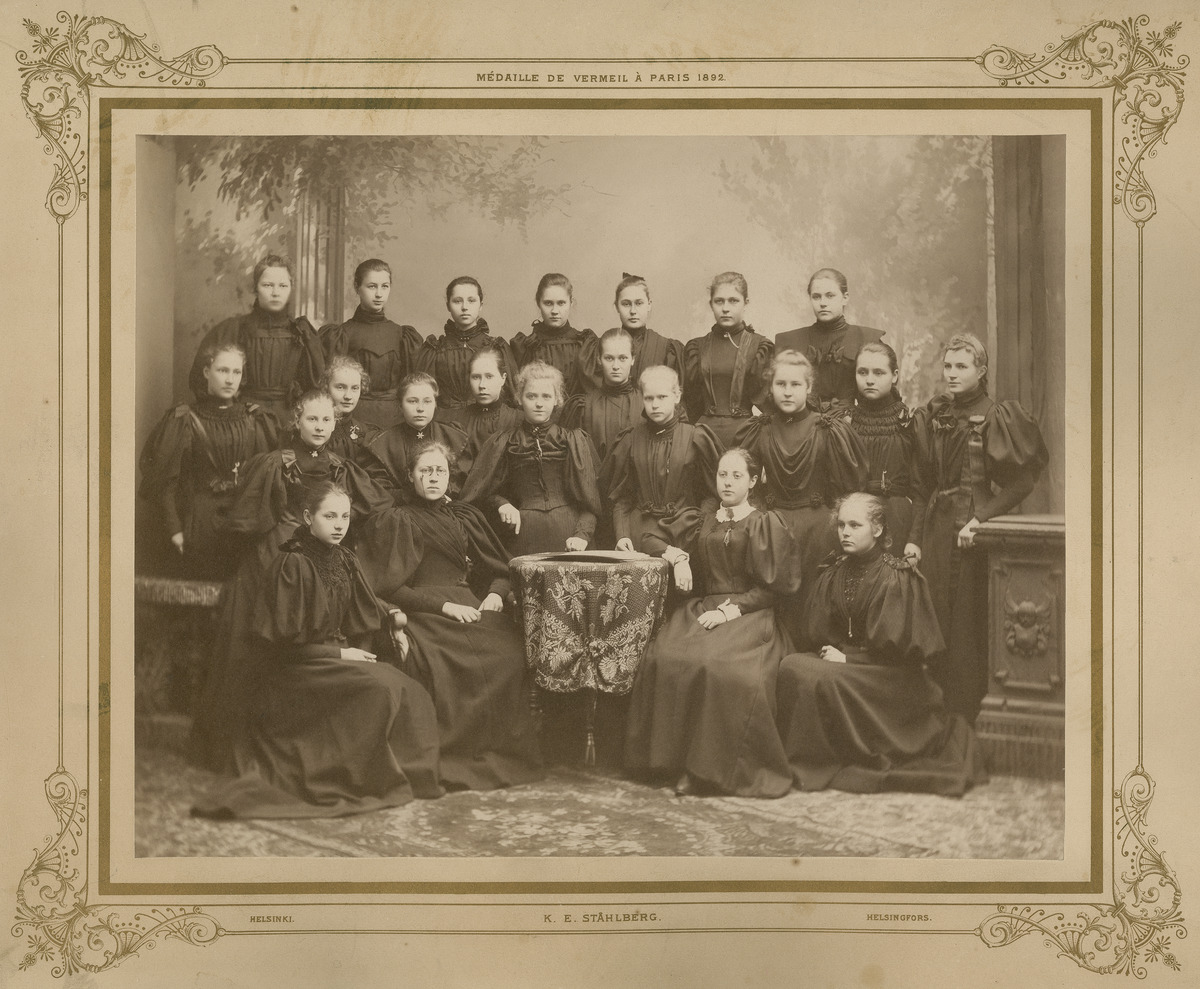
Tyttökoulun luokkakuva
sisällön kuvaus: Tyttökoulun luokkakuva. mustavalkoinen
Kuvaaja: Ståhlberg, Karl Emil, valokuvaaja
Ajankohta: kuvausaika 1890 -luku
Aiheet: naiset, pukeutuminen, vaatteet, vaatetus, opiskelijat